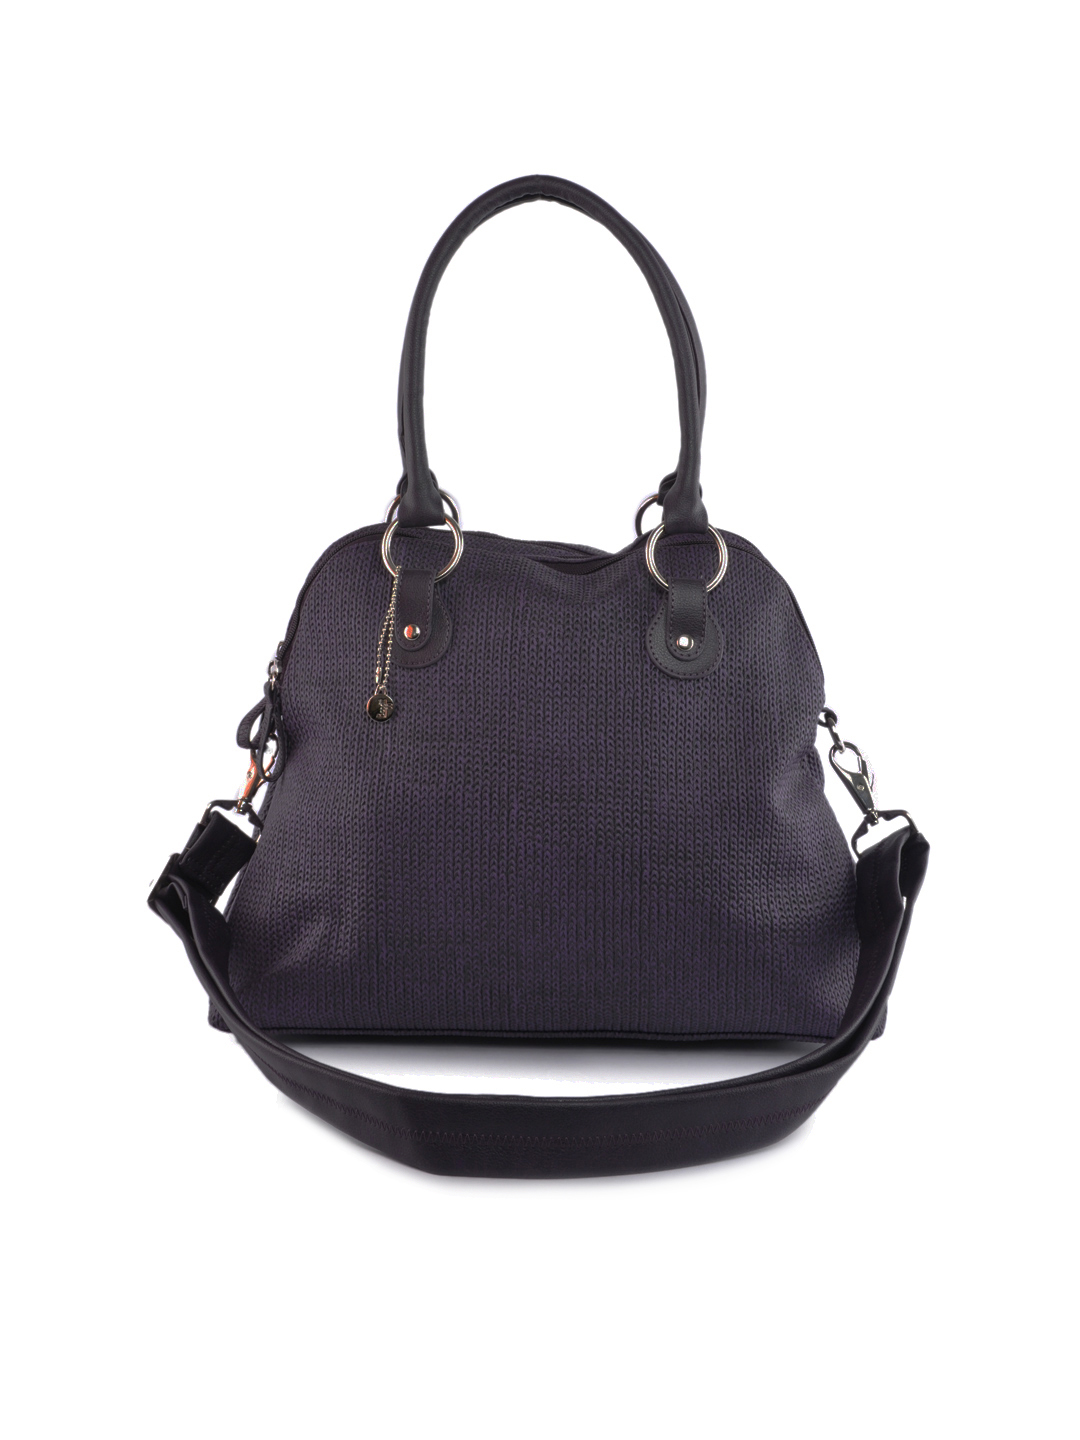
Baggit Women Pride Taj Purple Handbag
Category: Accessories / Bags / Handbags
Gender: Women
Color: Purple
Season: Winter 2015
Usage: Casual